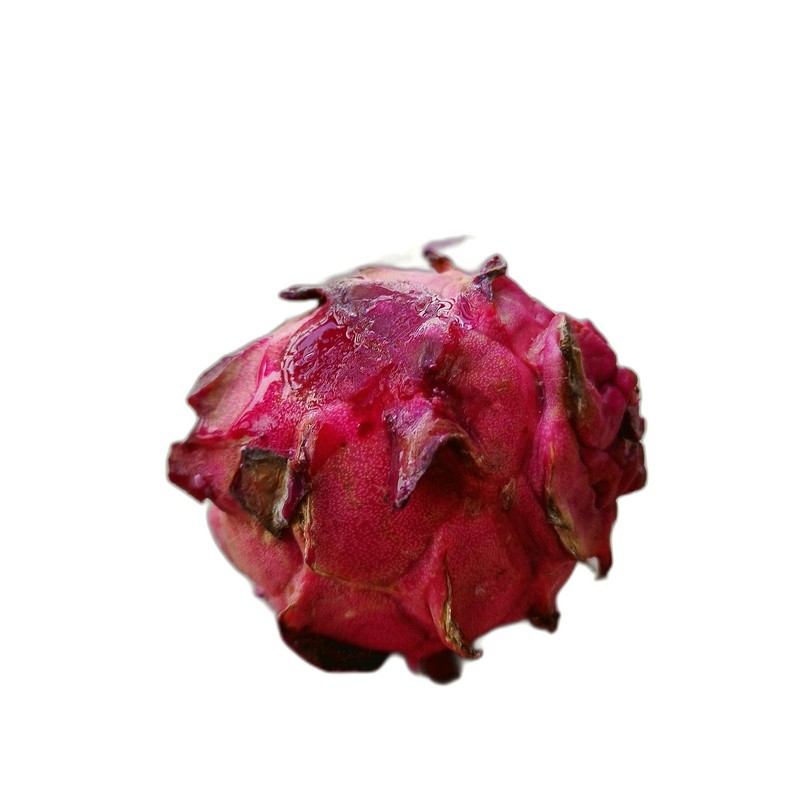
Label: Defect Dragon Fruit